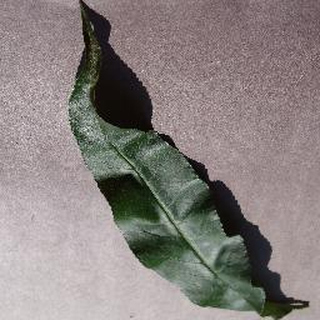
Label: healthy_peach